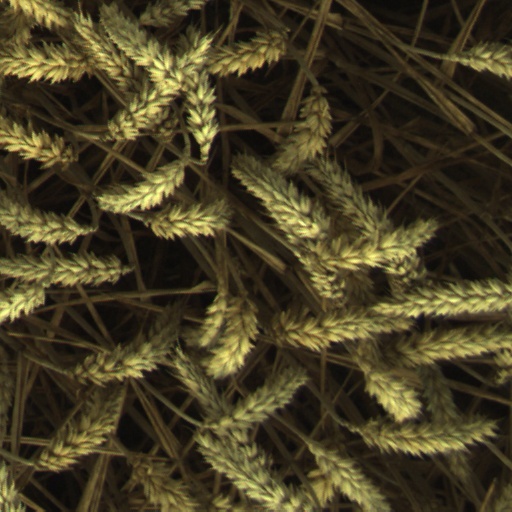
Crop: wheat